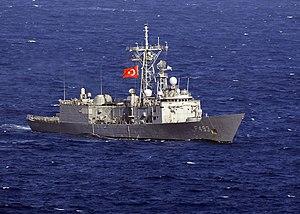
La marine turque est la marine de guerre de la Turquie et représente l'une des cinq composantes des forces armées turques. Elle est depuis la fin de la guerre froide la première force aéronavale au Moyen-Orient, en Méditerranée orientale et en mer Noire.